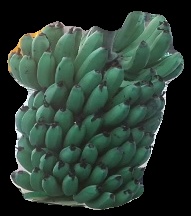
Variety: pachbale
Grade: grade2